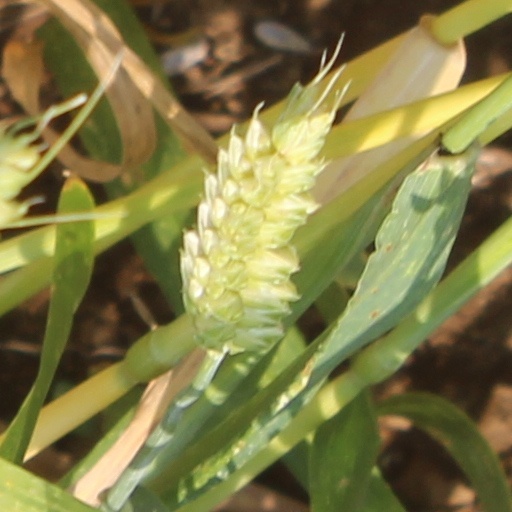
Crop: wheat